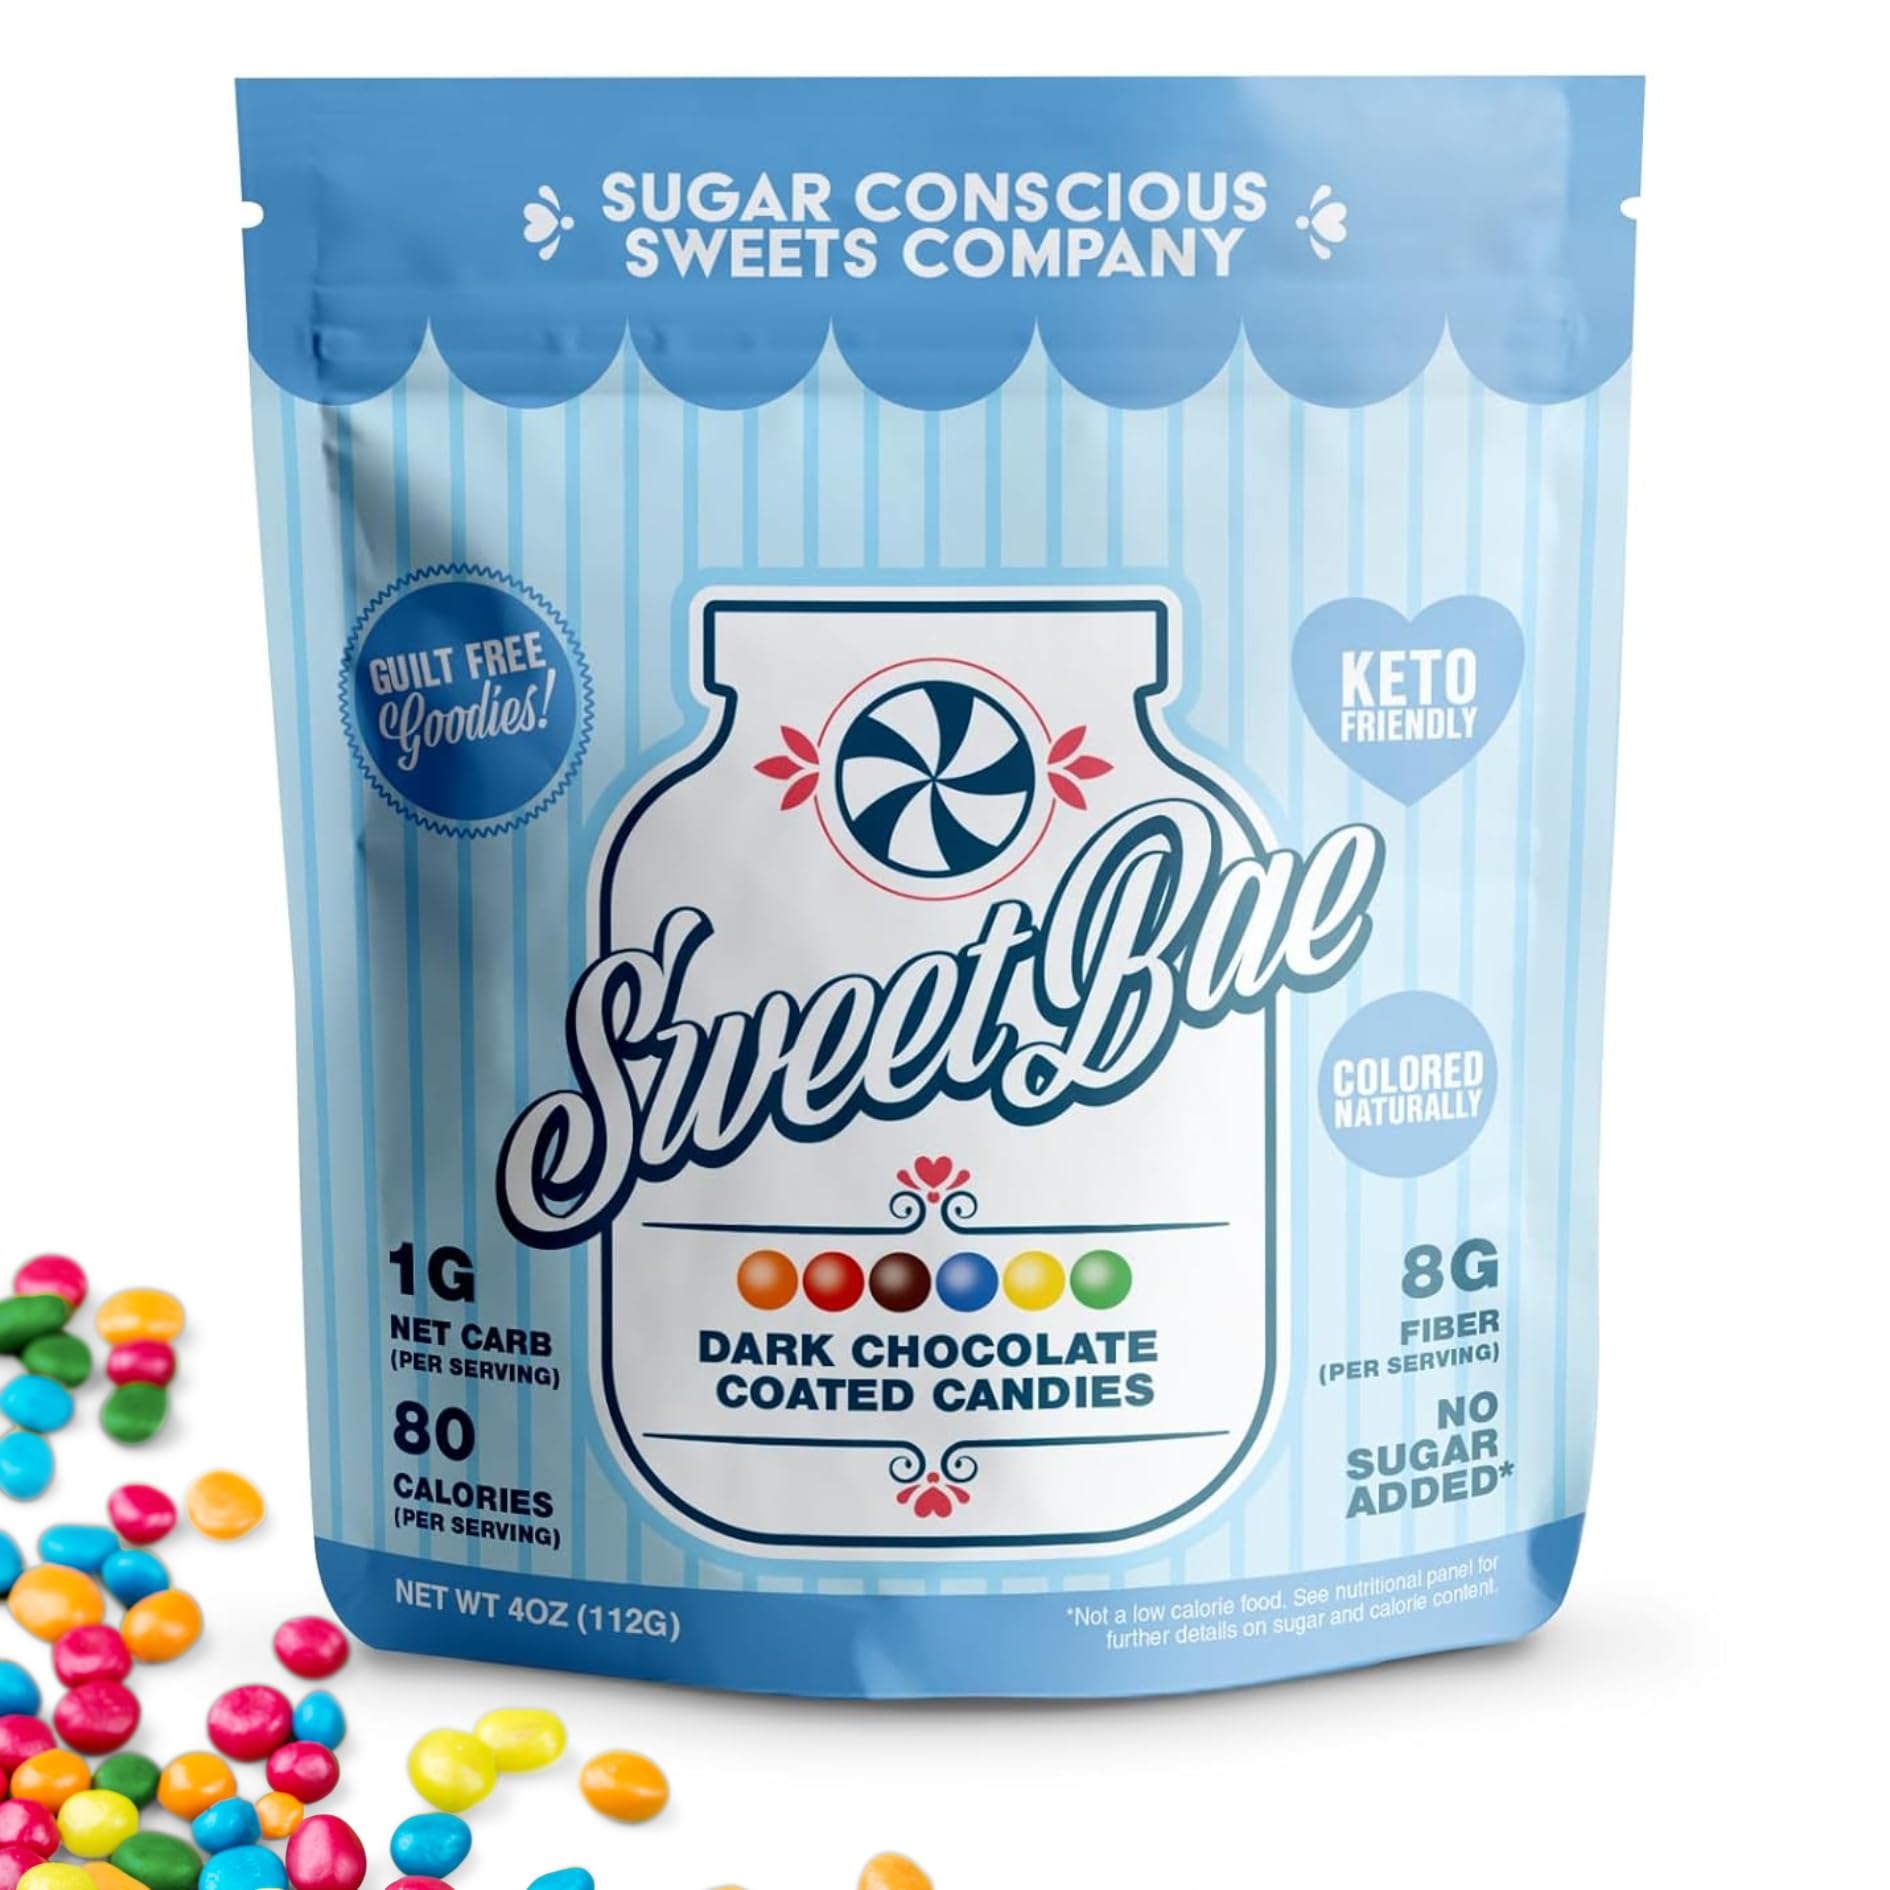
Item Name: SweetBae Dark Chocolate Coated Candies, Keto friendly, No Sugar Added, Gluten Free, Low Carb, 1g net carb, 8g fiber, 80 calories per serving
Bullet Point 1: Guilt-Free Indulgence – Enjoy the rich, satisfying taste of dark chocolate without the sugar! SweetBae candy is sugar-free, keto-friendly, and crafted for those who want to indulge without the guilt.
Bullet Point 2: Perfectly Portioned & Wrapped – Our mini chocolate candies come individually wrapped, making them ideal for holiday parties, gifting, or an on-the-go snack to satisfy your cravings anytime, anywhere.
Bullet Point 3: Naturally Sweetened, Not Artificial – Sweetened with stevia and erythritol, SweetBae delivers a natural sweetness without artificial ingredients, so you can enjoy real chocolate flavor with zero aftertaste.
Bullet Point 4: Rich in Fiber, Low in Net Carbs – With fiber-packed ingredients like soluble tapioca fiber, this chocolate supports your keto lifestyle, giving you a satisfying treat that’s low in carbs but high in taste.
Bullet Point 5: Vibrant Colors from Nature – Made with natural color extracts from spirulina, turmeric, red radish, and beet, these chocolates are beautifully vibrant without synthetic dyes, adding a pop of color to any snack or party platter.
Product Description: SweetBae Dark Chocolate Candy Variety Pack – A Sugar-Free Indulgence Perfect for Every Occasion! Discover a deliciously guilt-free way to satisfy your chocolate cravings with SweetBae Dark Chocolate Candy. This variety pack is crafted for those who love the rich, bold flavor of dark chocolate but want to keep things keto-friendly and sugar-free. Sweetened naturally with stevia and erythritol, SweetBae brings you all the sweetness without any sugar spikes, making it a smart choice for mindful snackers and chocolate lovers alike. Individually Wrapped for Sharing, Gifting, and Snacking Anytime Each mini chocolate piece is individually wrapped, keeping it fresh and perfect for sharing, gifting, or simply enjoying as an on-the-go treat. Whether it’s a holiday party, a stocking stuffer, or an afternoon snack, SweetBae makes any moment a little sweeter! Crafted with Quality Ingredients for Pure Chocolate Bliss We believe in real, high-quality ingredients. Our chocolate is made from dark cocoa, erythritol, and natural flavors, with no artificial sweeteners or colors. Instead, we use natural extracts from spirulina, turmeric, and vegetable juices to create vibrant colors and add a touch of visual appeal to every bite. Low Net Carbs, High Fiber – Keto-Friendly Snacking at Its Best Packed with soluble tapioca fiber, these dark chocolates are designed to fit into low-carb and keto diets, delivering a satisfying treat without the sugar load. With less than 1% of ingredients like gum acacia, natural colors, and carnauba wax for polish, every piece is crafted with care for the best taste and texture. Treat yourself, your family, and friends to a premium chocolate experience that’s perfect for the holidays or any day you need a pick-me-up. SweetBae Dark Chocolate Candy is the perfect addition to your keto pantry, gift baskets, or party table.
Value: 1.0
Unit: Count

Price: 9.99